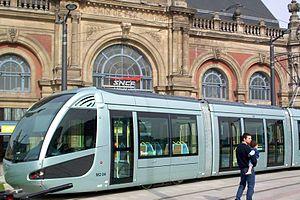
tramway de Valenciennes (Citadis Alstom) sur la place de la gare lors de la première sortie en ville. (essai)
La gare de Valenciennes est une gare ferroviaire française des lignes de Fives à Hirson, Douai à Blanc-Misseron et Lourches à Valenciennes.